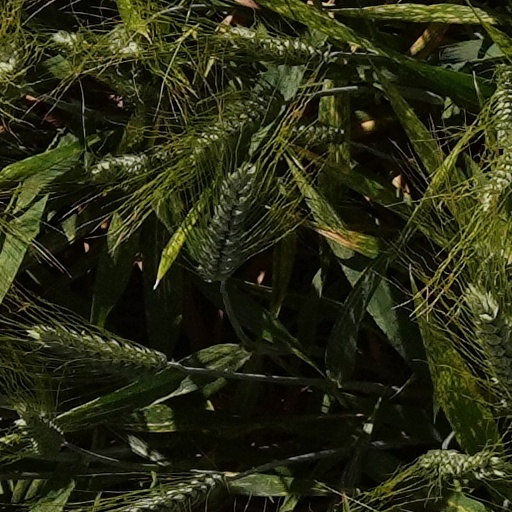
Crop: wheat